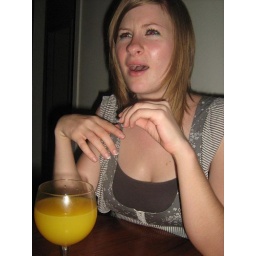
Girly dinner a go-go! The blue house took on Clayfizzle in a battle to the death. Or just the drunk. Girly dinner a go-go! The blue house took on Clayfizzle in a battle to the death. Or just the drunk.